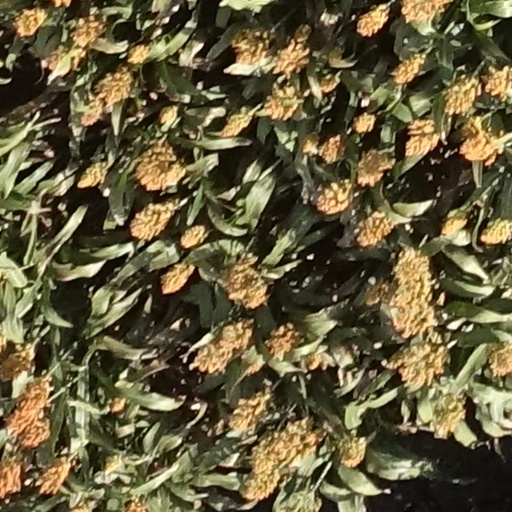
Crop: sorghum